Ida Siekmann

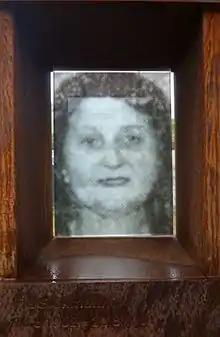
Ida Siekmann, at the Window of Remembrance, Berlin Wall Memorial

Ida Siekmann (23 August 1902 – 22 August 1961) was a German nurse who became the first known person to die at the Berlin Wall, only nine days after the beginning of its construction.